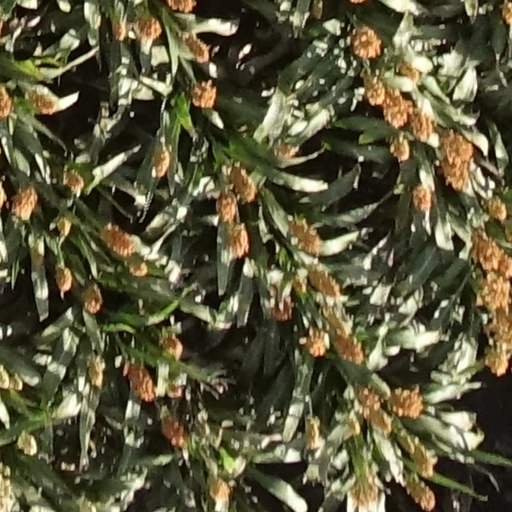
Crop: sorghum